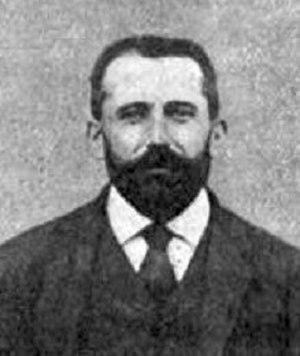
Émile Mayade - Histoire de l'automobile, Pierre Souvestre, éd. H. Dunod et E. Pinat, 1907 (ASIN B001BPBE58) p.319
Émile Louis Mayade, né le 21 août 1853 à Clermont-Ferrand et décédé le 18 septembre 1898 à Chevanceaux, à 45 ans, était un pilote automobile français.
Paris-Marseille-Paris est la première course automobile organisée officiellement par l'Automobile Club de France, le départ est donné le 24 septembre 1896. Elle est aussi considérée rétrospectivement comme étant le IIᵉ Grand Prix automobile de l'A.C.F. par cette institution.